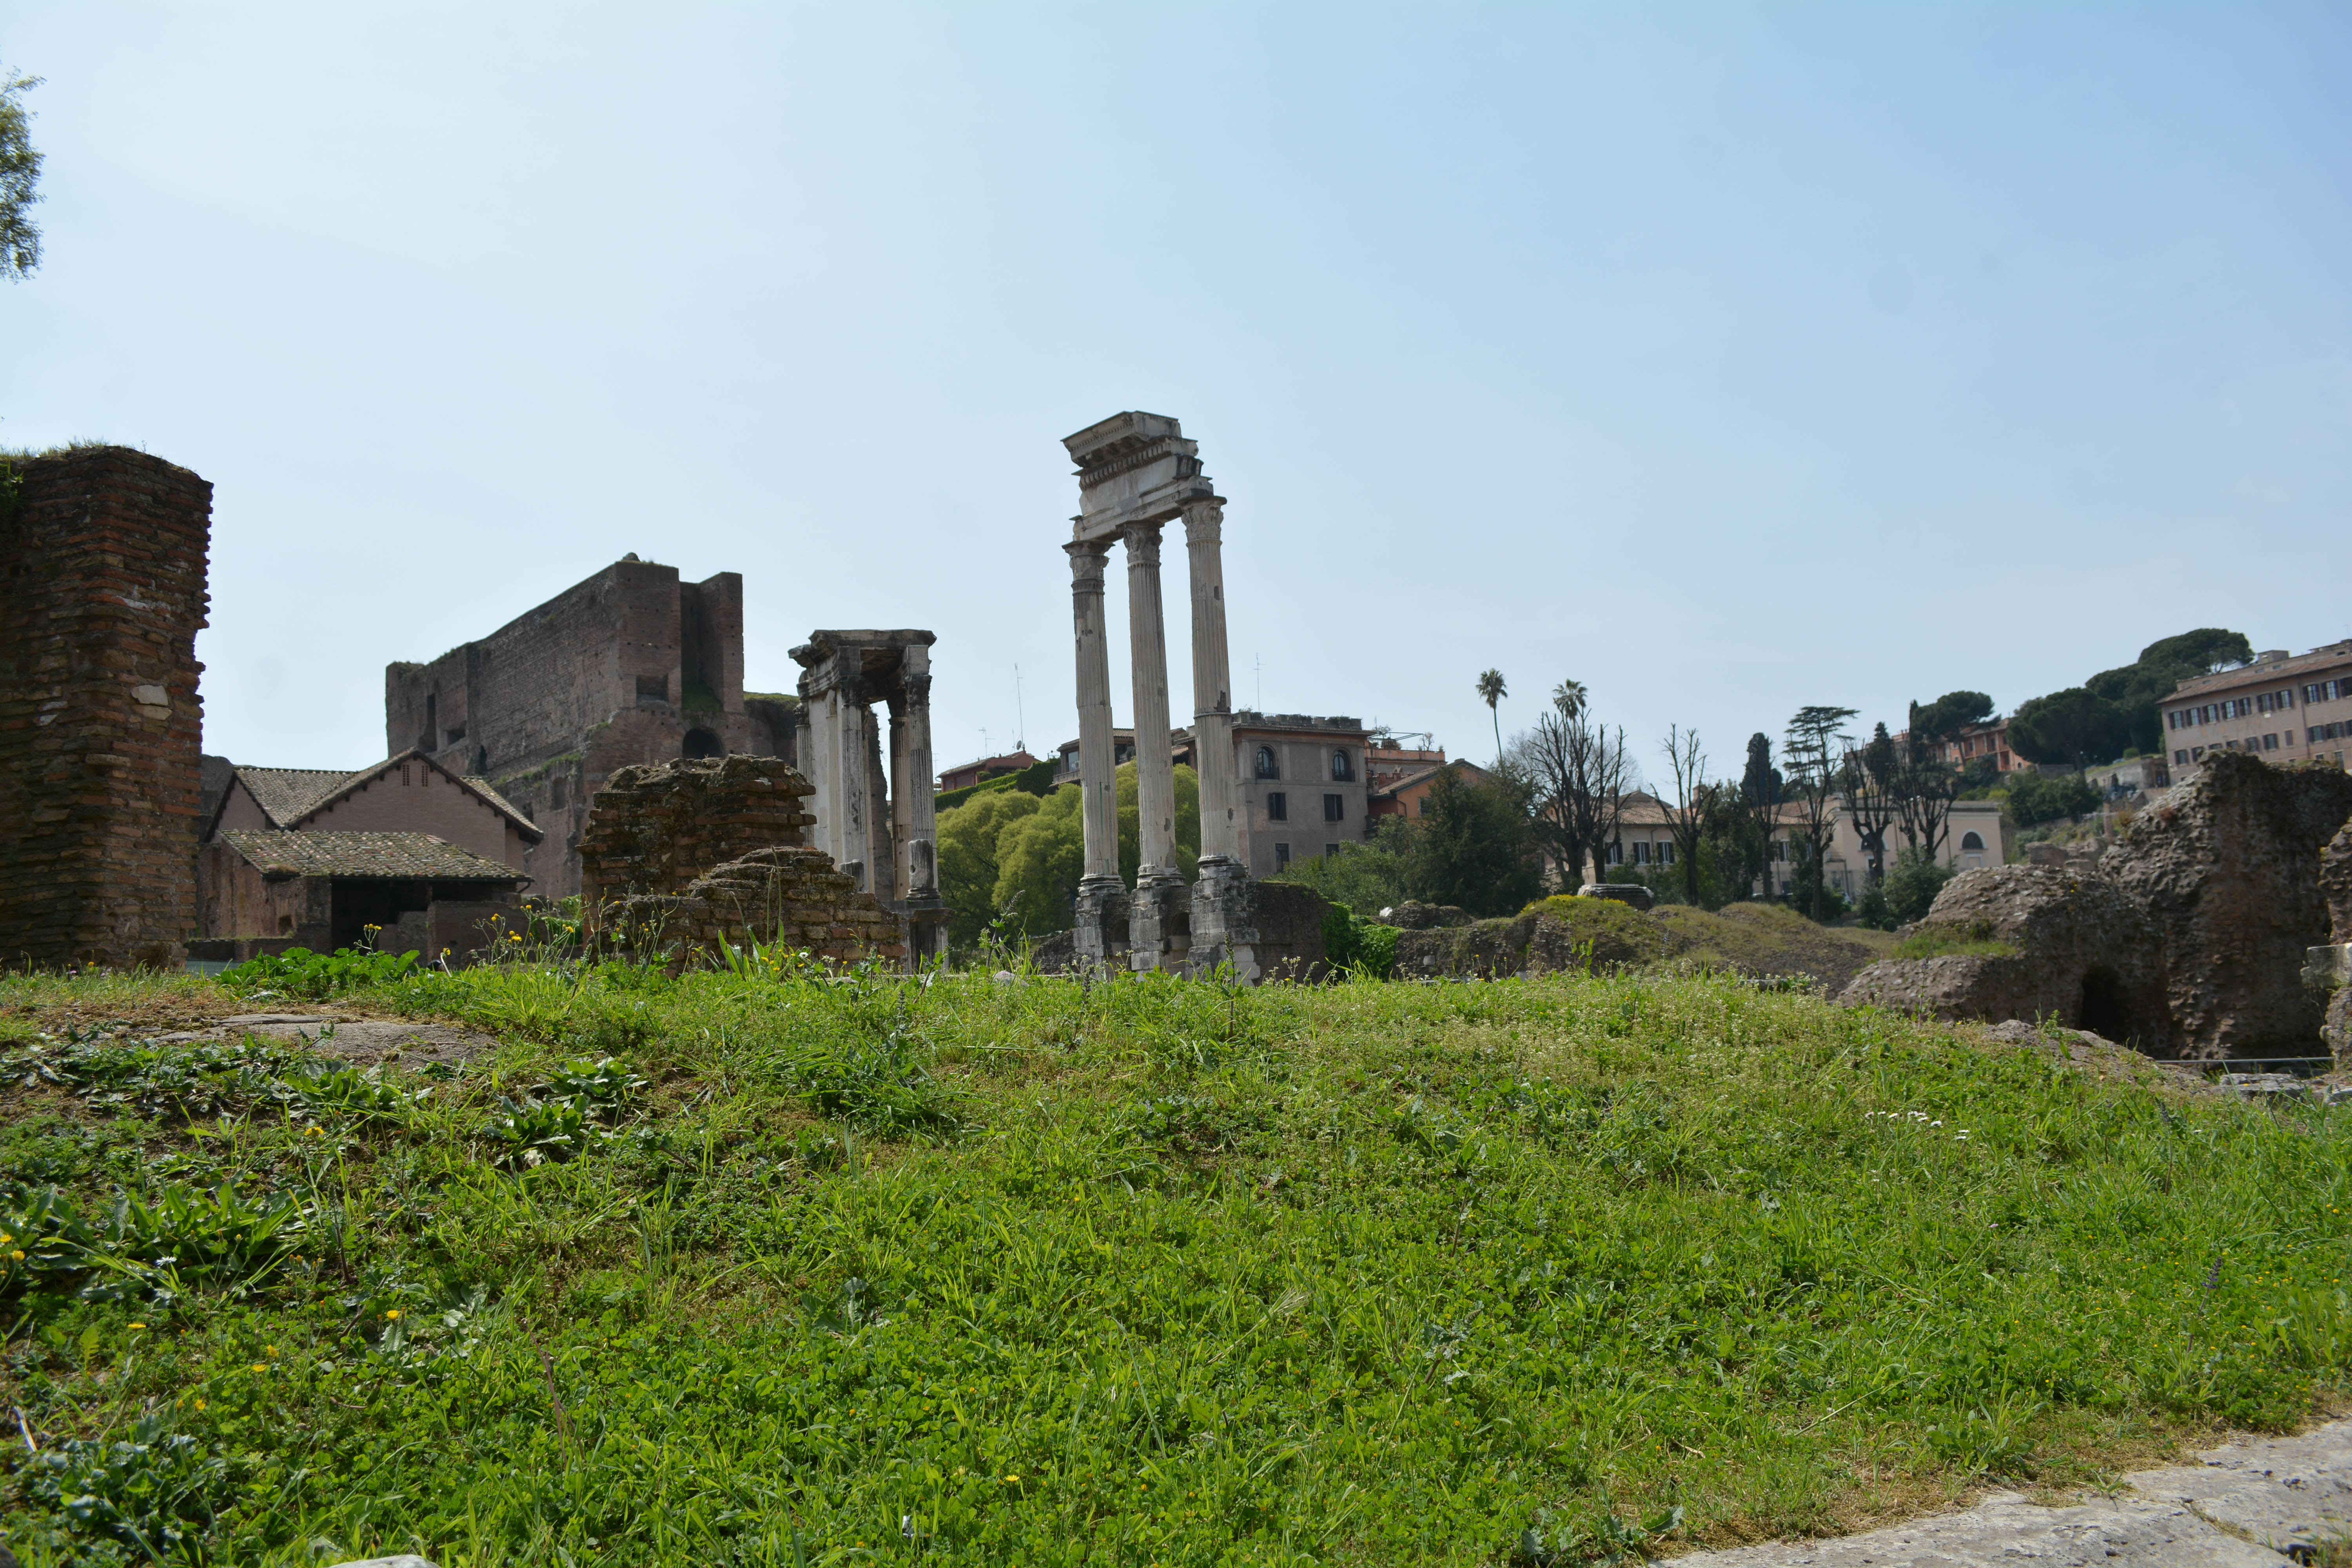
building, castle, landmark, fortification, terrain, ruins, ancient history